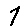
Label: 7